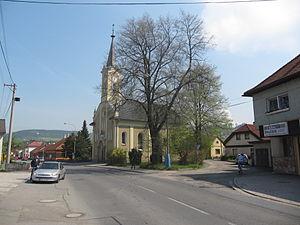
Jablůnka est une commune du district de Vsetín, dans la région de Zlín, en Tchéquie. Sa population s'élevait à 2 030 habitants en 2018.